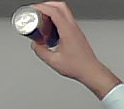
Product: redbull_energydrink